39th Flying Training Squadron

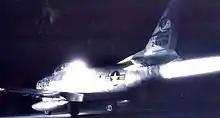
Squadron F-86D at Yokota AB

Re-equipped with North American P-51 Mustangs and moved to Japan as part of the army of occupation, September 1945, remaining as part of the Far East Air Forces air defense mission throughout the postwar era. Engaged in combat, June 1950, during the initial actions of the Korean War. Re-equipped with Lockheed F-80 Shooting Star jets, fighting air-to-air combat against communist aircraft and engaging in ground support missions supporting United Nations Forces, 1950–1953. Returned to Japan after the 1953 armistice and upgraded to the purpose-built Lockheed F-94 Starfire interceptor flying air defense missions.